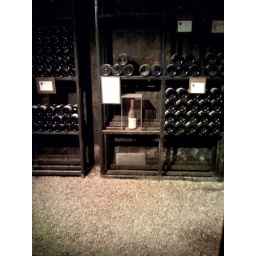
That one bottle in glass can buy you a house in vegas. Sent from my iPhone